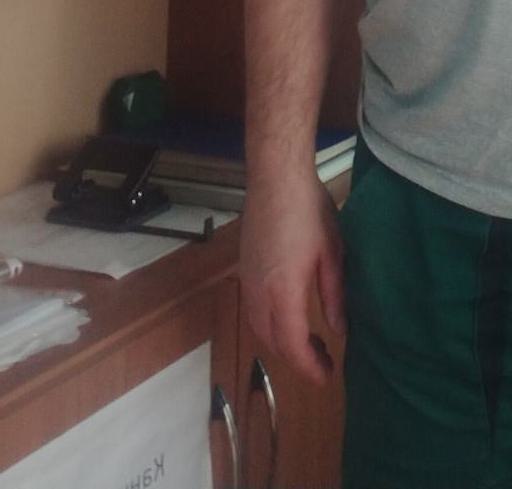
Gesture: no_gesture